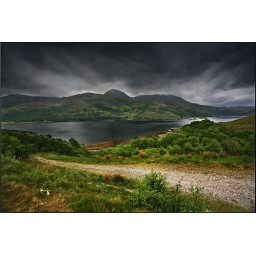
Taken out of the car window while travelling in Scotland earlier this year.